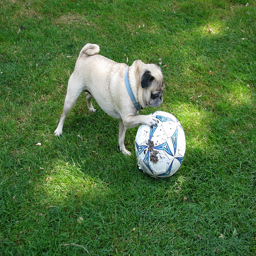
A small dog standing over a soccer ball.
a dirty little pug plays with a ball outside
A small dog is playing with a soccer ball.
A dog is playing with a ball in a park.
A pug dog with its paw on a soccer ball on field.